National Council of Georgia

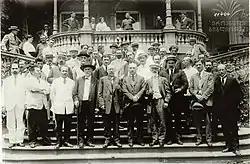
Members of the National Council of Georgia, after declaring independence of Georgia, Tbilisi May 26, 1918

The National Council of Georgia ("sakartvelos erovnuli sabcho") was the first delegated legislative body formed by Georgia's major political parties and social organizations on November 19, 1917, during the Russian Revolution. The Council presided over the declaration of independence of the Democratic Republic of Georgia on May 26, 1918, and was renamed into the Parliament of Georgia (საქართველოს პარლამენტი, "sakartvelos parlament'i") on October 4, 1918. It was succeeded by the Constituent Assembly of Georgia, a legislative body elected through the nationwide general elections on February 14, 1919.